The Boy on the Galloping Horse

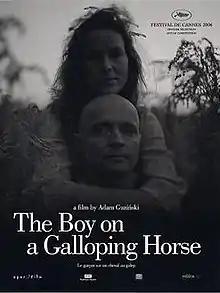
Film poster

The Boy on the Galloping Horse is a 2006 Polish drama film directed by Adam Guziński. It was screened out of competition at the 2006 Cannes Film Festival.